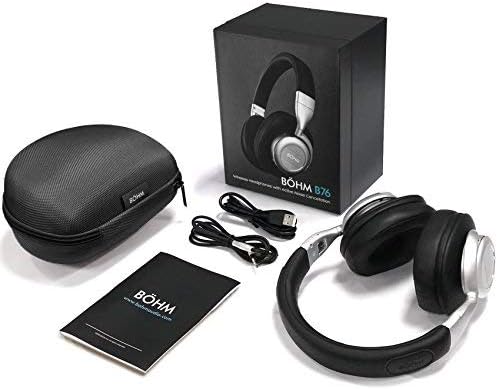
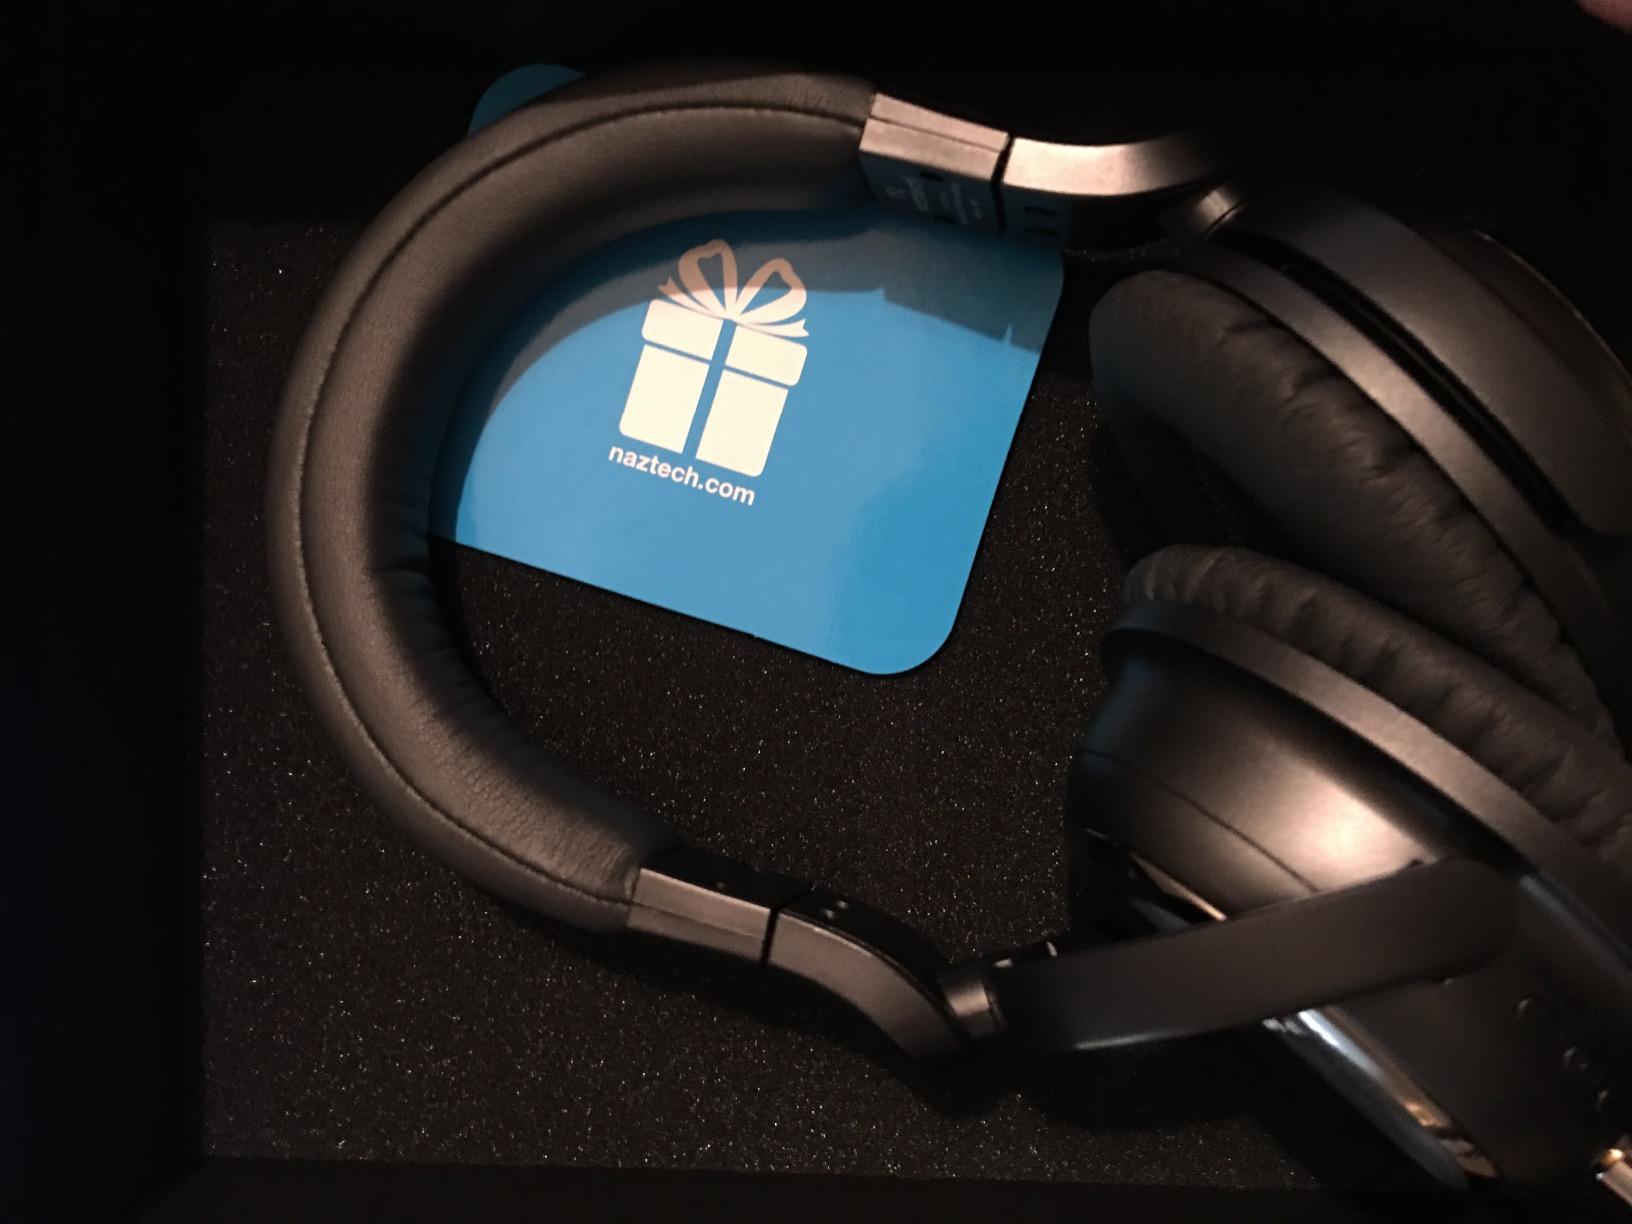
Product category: headphones
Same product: no